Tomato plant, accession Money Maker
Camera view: tilt-top (135 deg); turntable rotation: 150 degrees
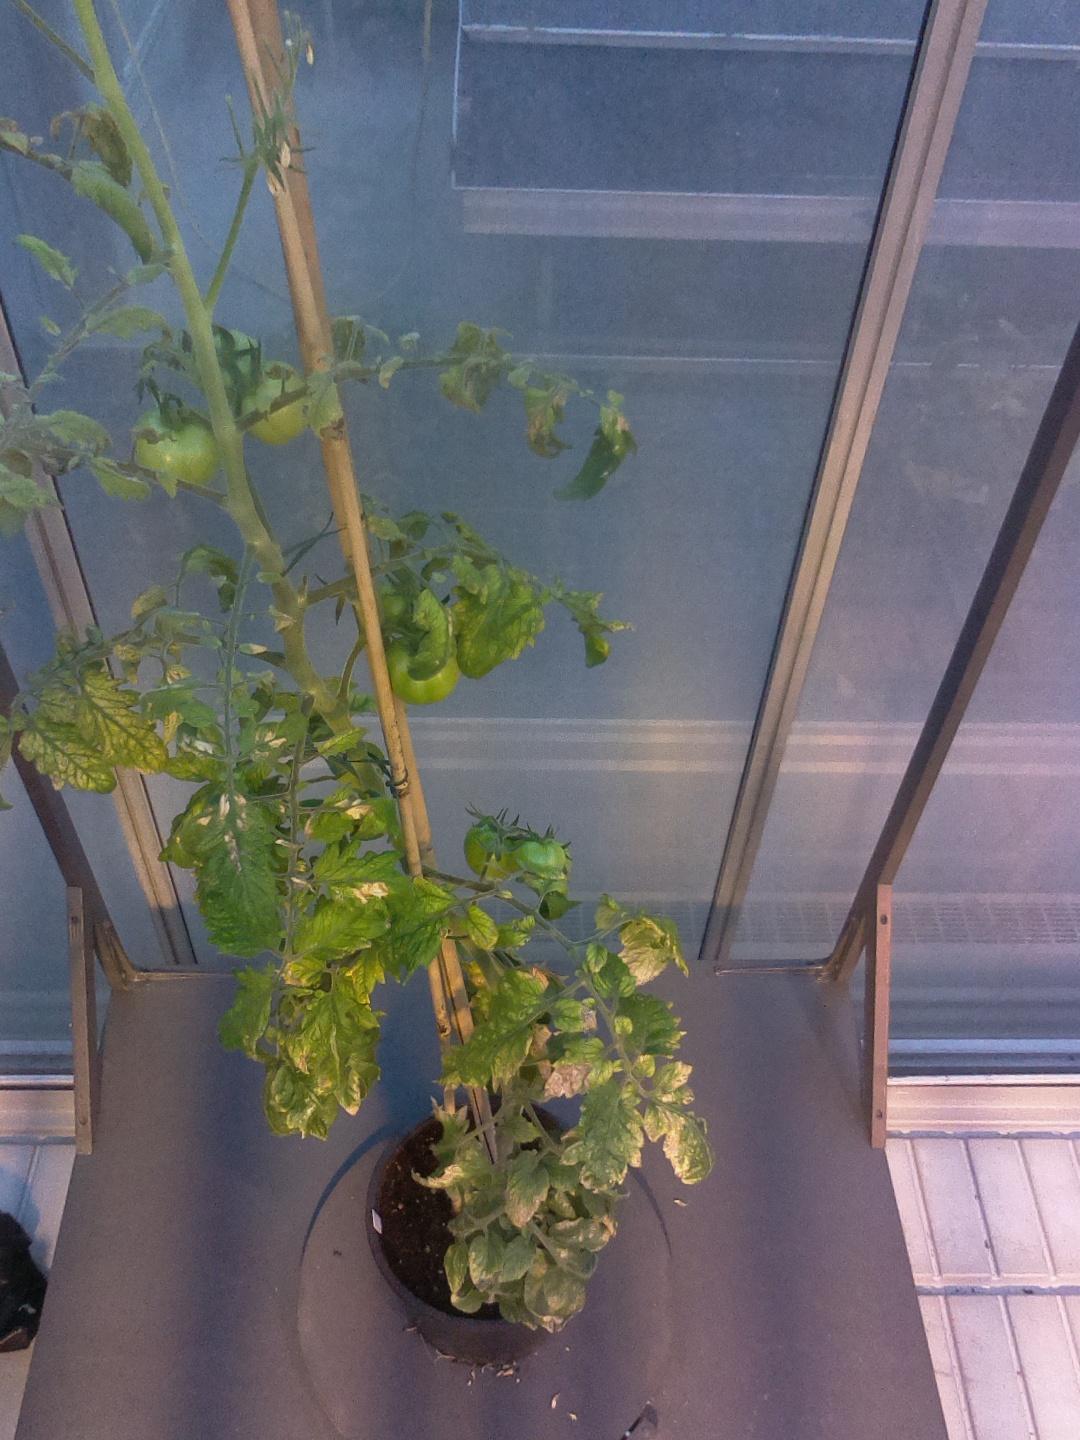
BBCH growth stage 75: 50%-60% of final fruit size